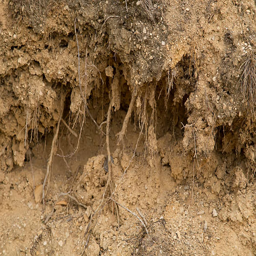
the roots of the tree in the stony soil